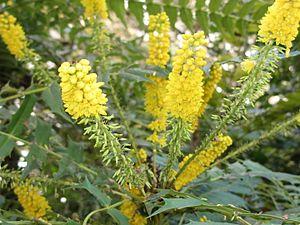
Parc de Saint Cloud, Mahonia X media en fleurs.